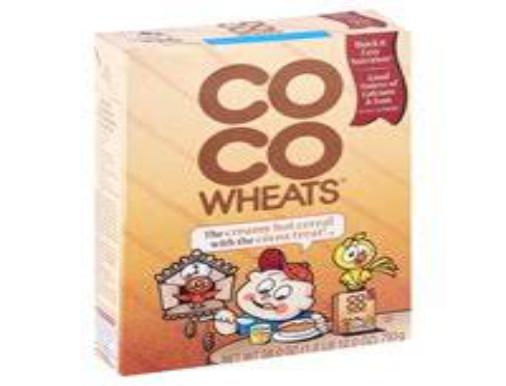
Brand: CoCo Wheats
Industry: Food